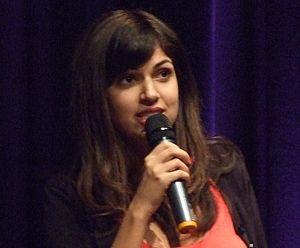
Ariane Sherine est une journaliste et scénariste de télévision britannique, créatrice de l'Atheist Bus Campaign. Elle réside à Londres.